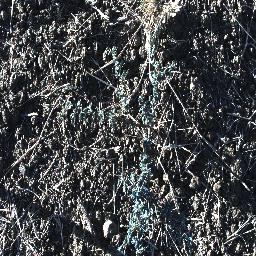
Label: prickly_acacia